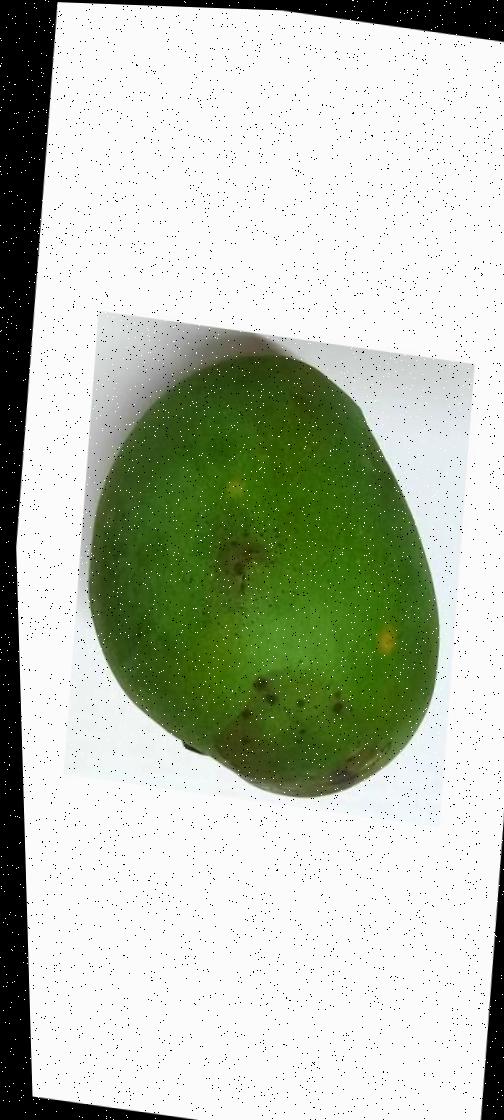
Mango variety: Harivanga